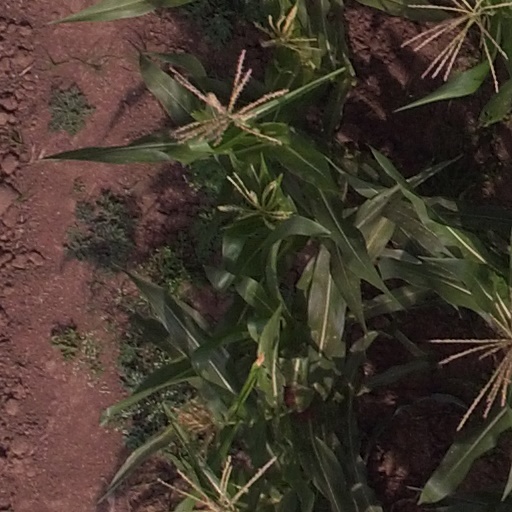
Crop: maize; corn